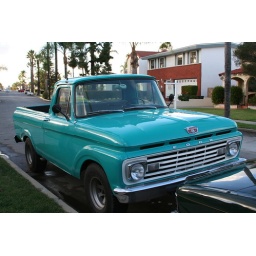
This truck was parked on the street in my neighbourhood. I couldn't resist the luscious color.